Jean Benguigui

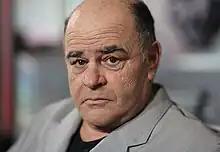
Jean Benguigui in 2010

Jean Benguigui (born 8 April 1944 in Oran) is a French actor. He is of Jewish-Algerian descent. In 2006 and 2007 he played the role of impresario Cartoni in a new adaptation of the operetta Le Chanteur de Mexico at the Théâtre du Châtelet.